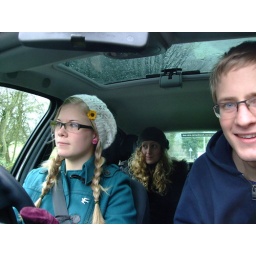
walking up the hill near my parents' house